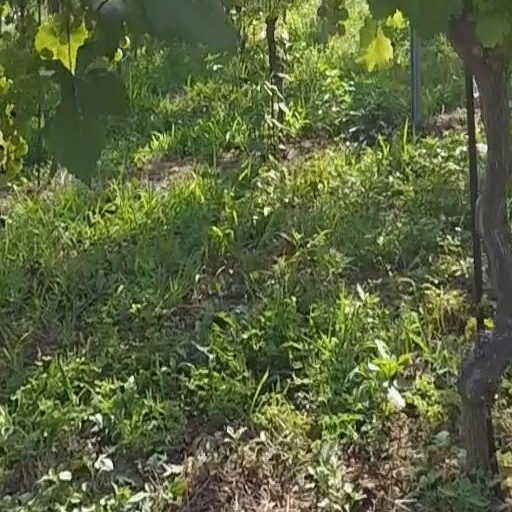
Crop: grape